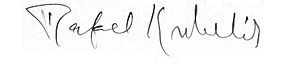
Rafael Kubelík
Jeroným Rafael Kubelík, var en tjekkisk-født schweizisk komponist og dirigent.